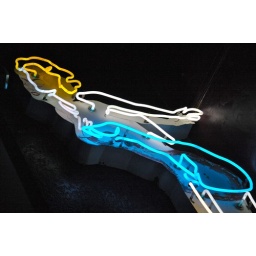
This vintage sign came from Coney Island, and now graces the interior of Toot's bar in Crockett, California.